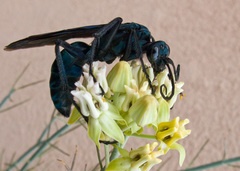
Species: Lactrodectus_hesperus